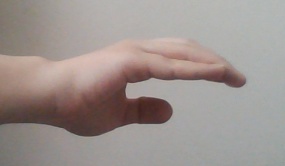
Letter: jeem